William N. Barrett

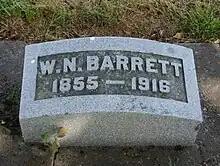
Barrett's headstone

In 1915, he returned to the office of mayor for Hillsboro, assuming the position on January 5 and serving until his death. He was a member of the Masonic Order and of the Knights of Pythias. William Nathan Barrett died on December 16, 1916, while in office, and was buried at the family's plot in the Hillsboro Pioneer Cemetery.